Public art

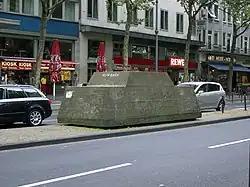

In the 1930s, the production of national symbolism implied by 19th-century monuments began being regulated by long-term national programs with propaganda goals (Federal Art Project, United States; Cultural Office, Soviet Union). Programs like President Roosevelt's New Deal facilitated the development of public art during the Great Depression, but were wrought with propaganda goals. New Deal art programs were intended to develop national pride in American culture while avoiding addressing the faltering economy. Although problematic, New Deal art programs such as FAP altered the relationship between the artist and society by making art accessible to all people. The New Deal program Art-in-Architecture (A-i-A) developed percent for art programs, a structure for funding public art still utilized today. This program allotted one half of one percent of total construction costs of all government buildings to the purchase of contemporary American art for them. A-i-A helped solidify the policy that public art in the United States should be truly owned by the public. It also promoted site-specific public art.